Egyptian faience

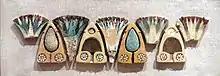
Tile frieze with lotus and grapes

Egyptian faience is a sintered-quartz ceramic material from Ancient Egypt. The sintering process "covered [the material] with a true vitreous coating" as the quartz underwent vitrification, creating a bright lustre of various colours "usually in a transparent blue or green isotropic glass". Its name in the Ancient Egyptian language was , and modern archeological terms for it include sintered quartz, glazed frit, and glazed composition. is distinct from the crystalline pigment Egyptian blue, for which it has sometimes incorrectly been used as a synonym.